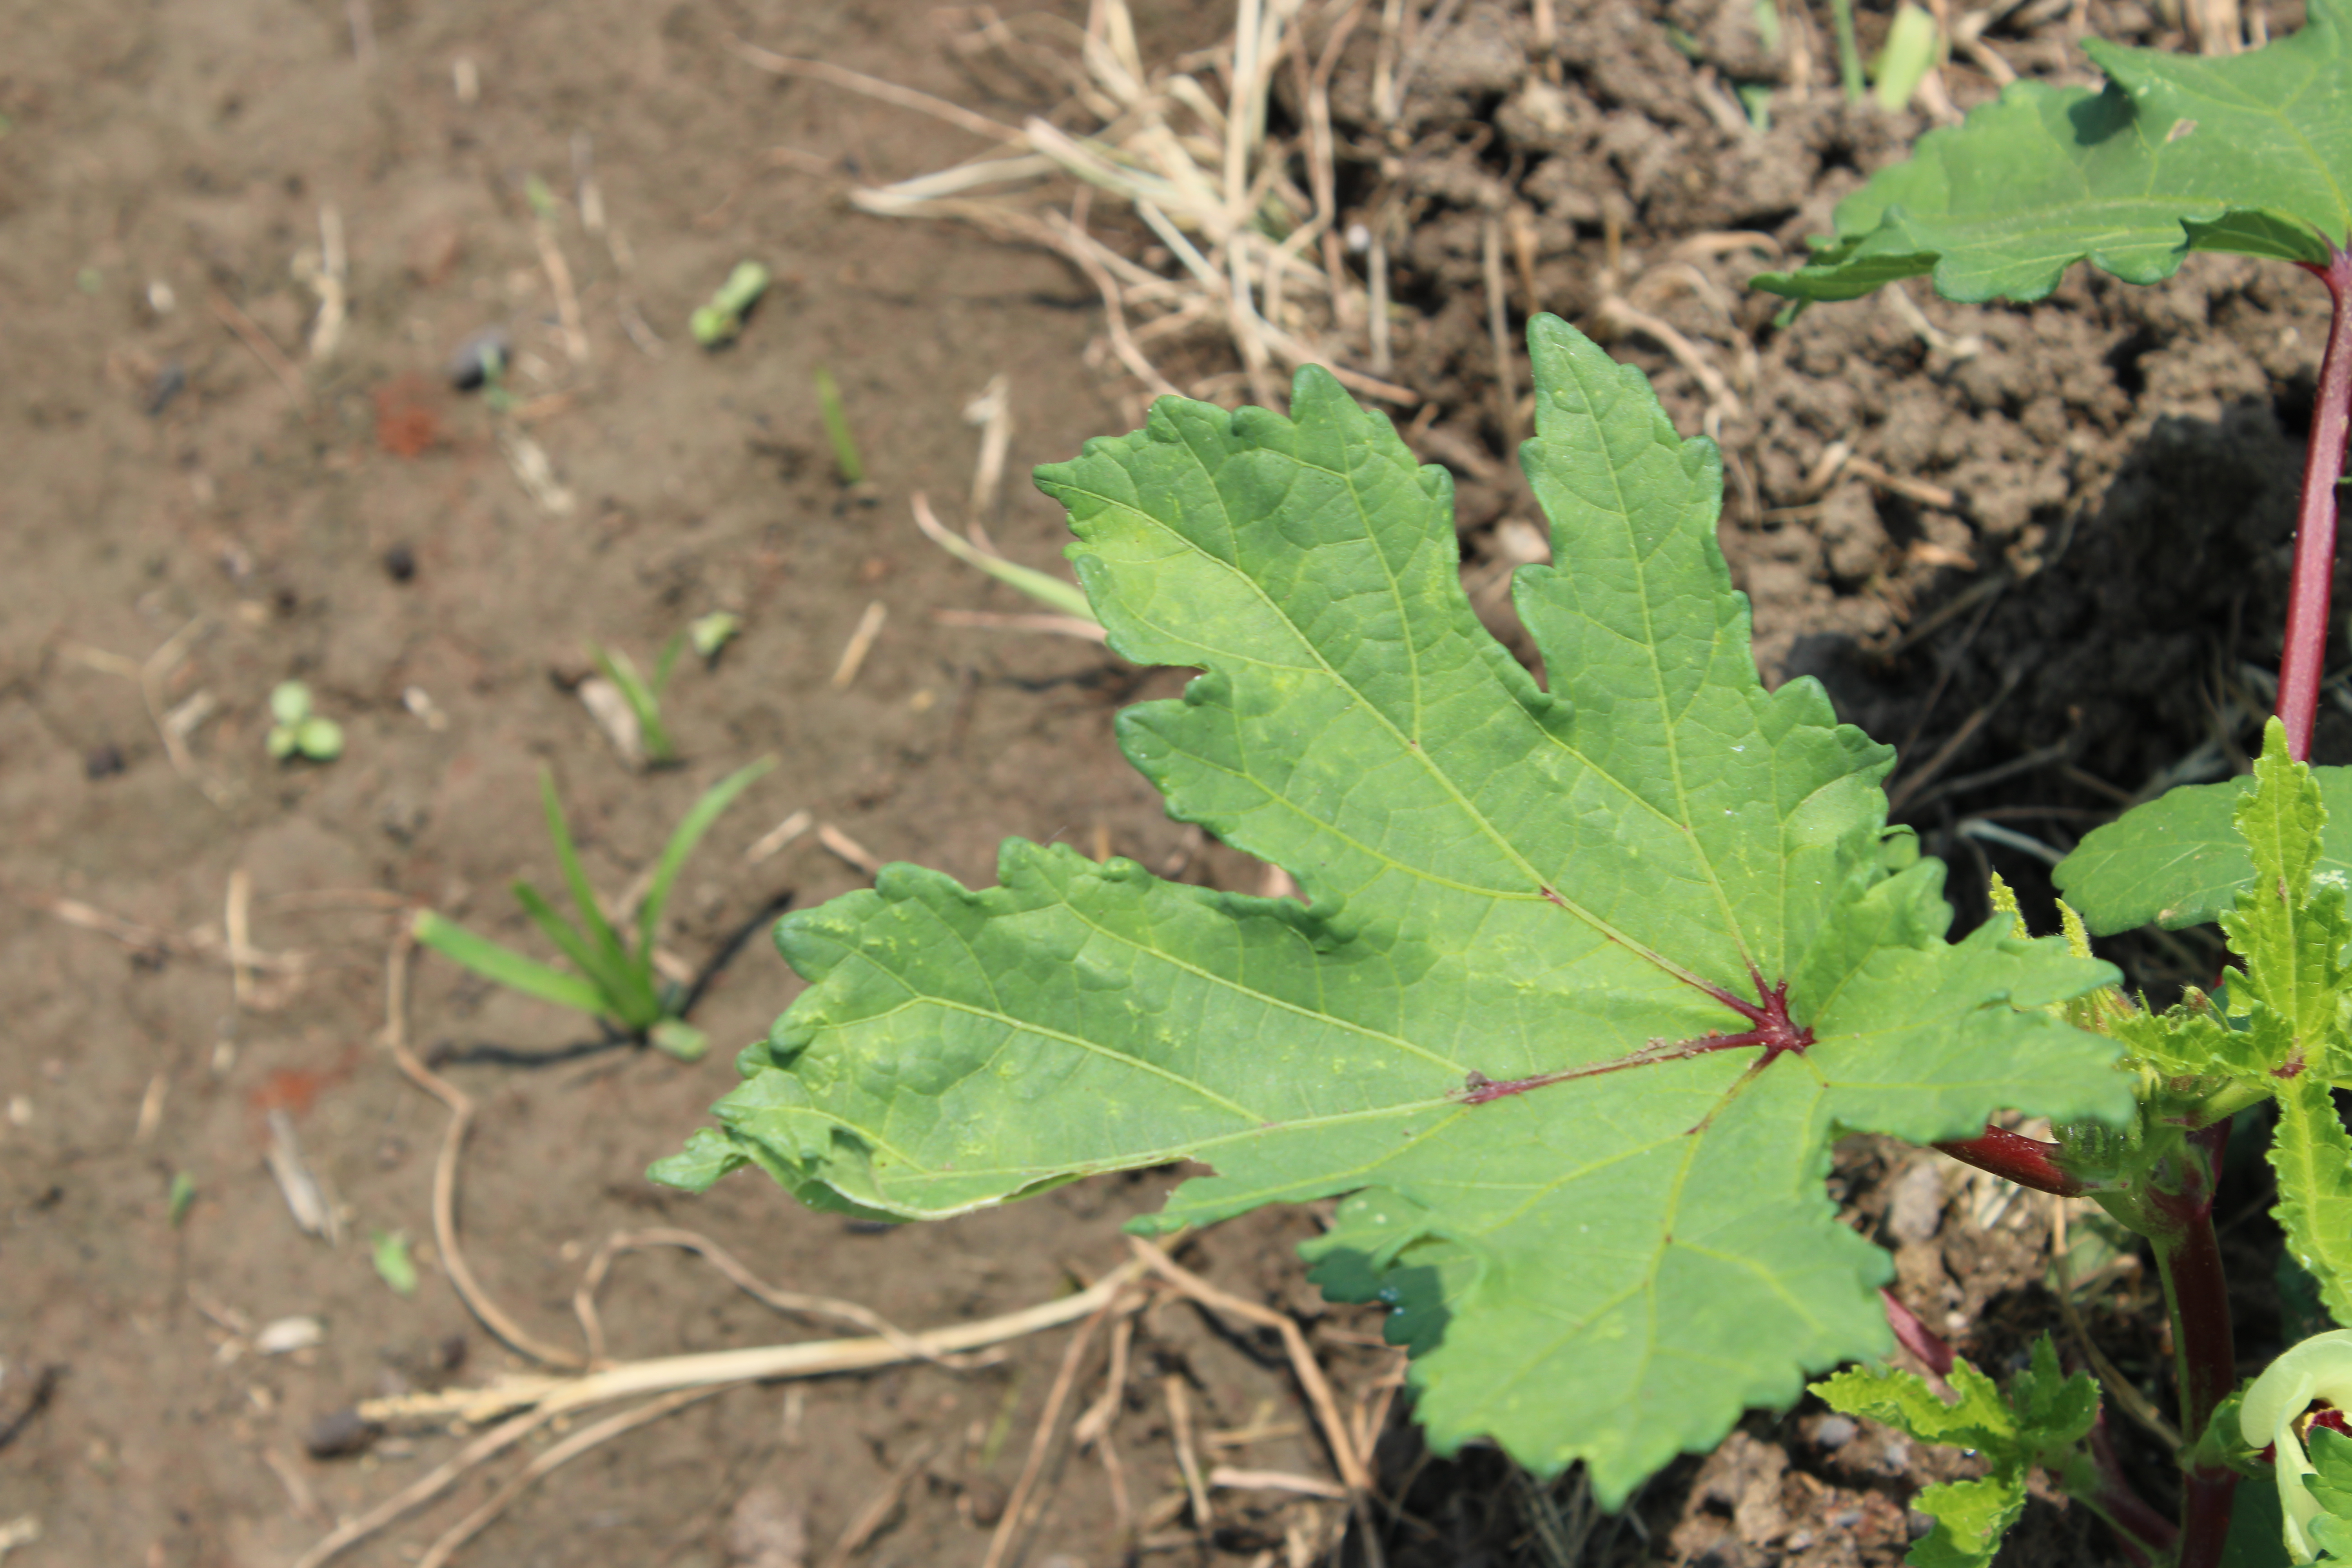
Label: Phyllosticta leaf spot